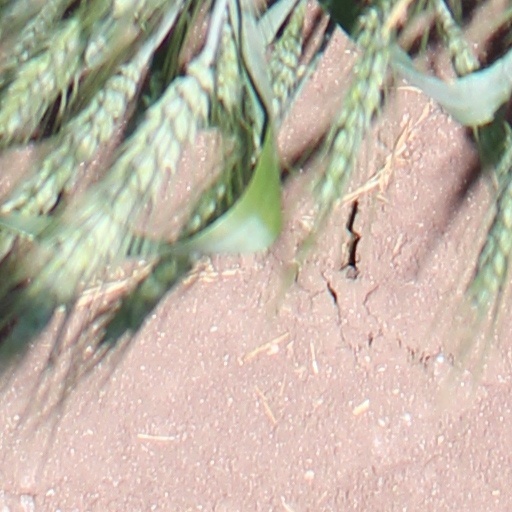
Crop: wheat